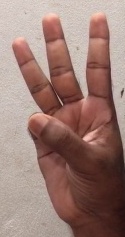
ASL sign: 6